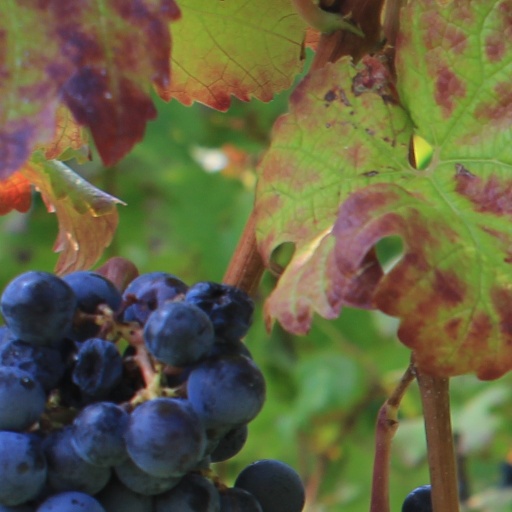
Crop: grape